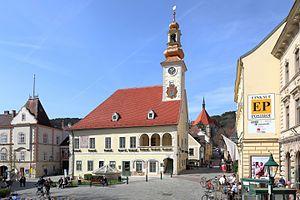
Mödling est une municipalité autrichienne, capitale du district du même nom, située à environ 15 kilomètres au sud du centre de Vienne.